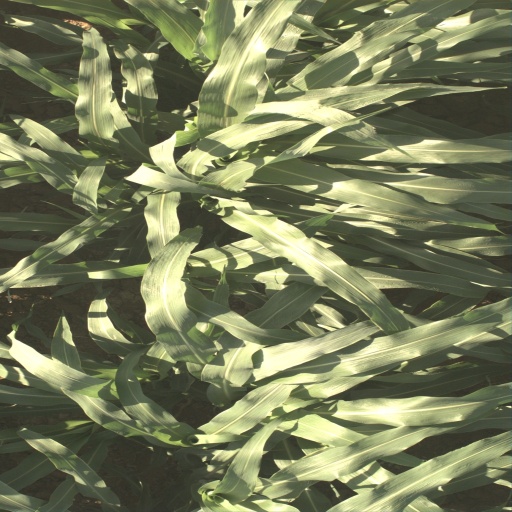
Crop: sorghum